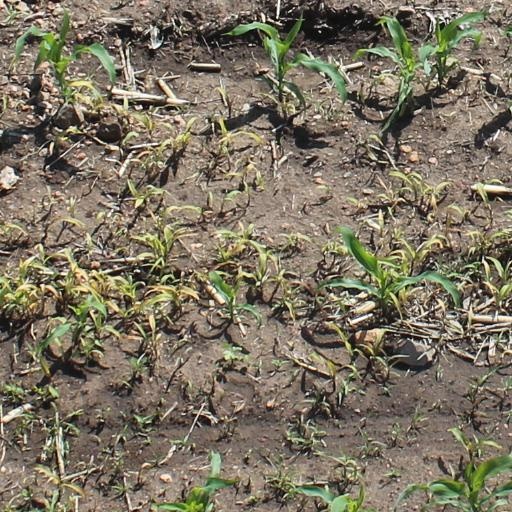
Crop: maize; corn